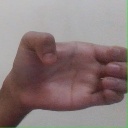
अक्षर: ख